Roads in Ghana

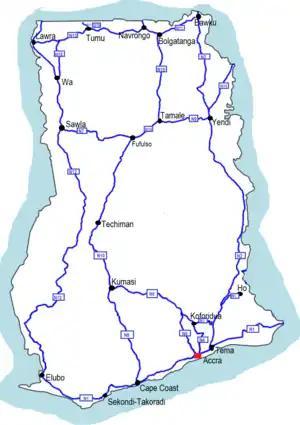
National highway network

Roads in Ghana form a network of varied quality and capacity. Responsibility for the road network differs between trunk and non-trunk routes. Trunk roads, which are the most important roads, are administered by the Ghana Highway Authority, which was established in 1974 to develop the trunk road network. Ghana's 13,367 km of trunk roads accounts for 33% of the total road network of 40,186 km. The Department of Feeder Roads is responsible for the construction and maintenance of feeder roads in Ghana, while responsibility for urban roads lies with the Department of Urban Roads. In the 18th and 19th centuries, the Ashanti Empire constructed a complex network of roads to link Kumasi with their territories in modern Ghana. For John Thornton, these roads improved transportation across the region by the 19th century.